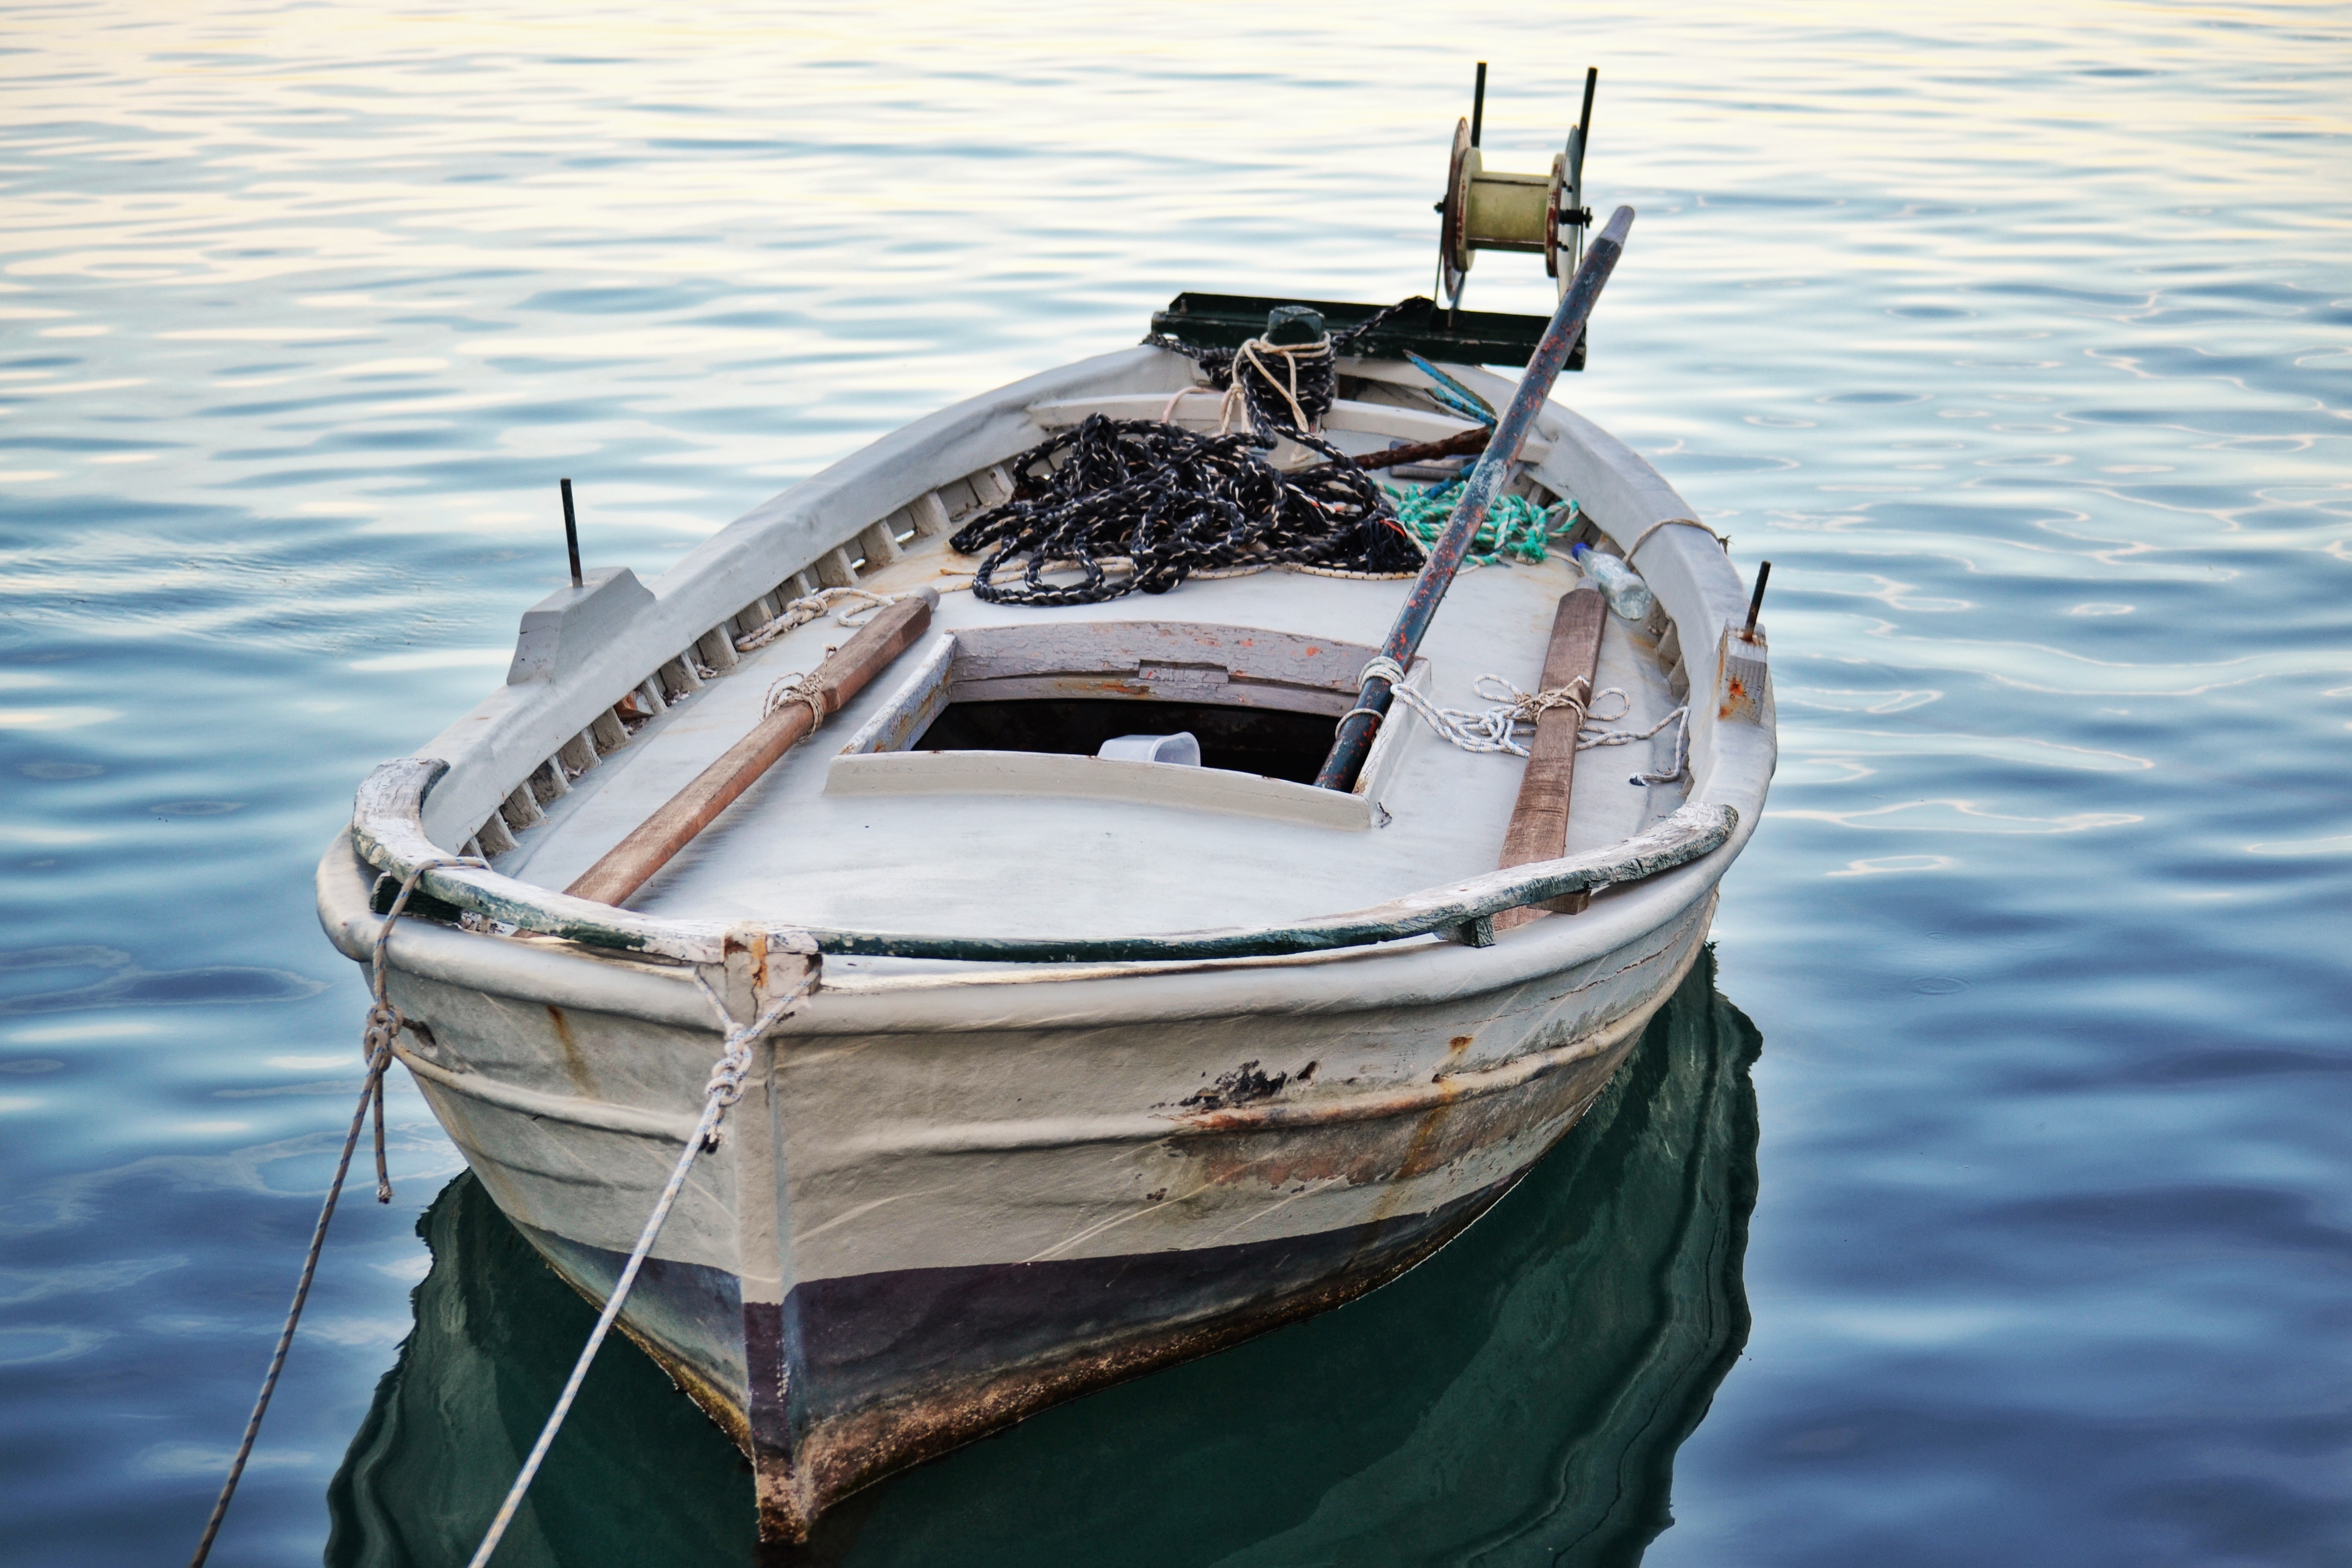
landscape, sea, water, outdoor, boat, ship, summer, carefree, mediterranean, vehicle, fishing, peaceful, seascape, peace, bay, blue, lonely, motorboat, relaxing, meditation, turquoise, boating, greece, watercraft, silent, ionian, dreaming, fishing vessel, captivating, dinghy, skiff, watercraft rowing